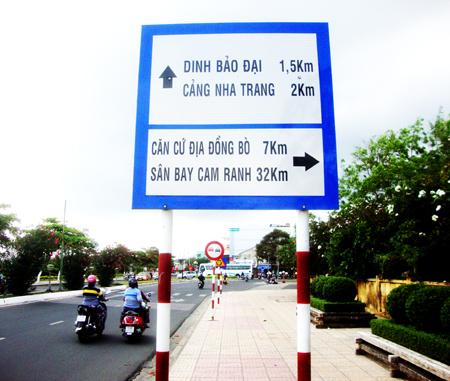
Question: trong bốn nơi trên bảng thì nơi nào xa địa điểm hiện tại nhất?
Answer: sân bay cam ranh xa nhất